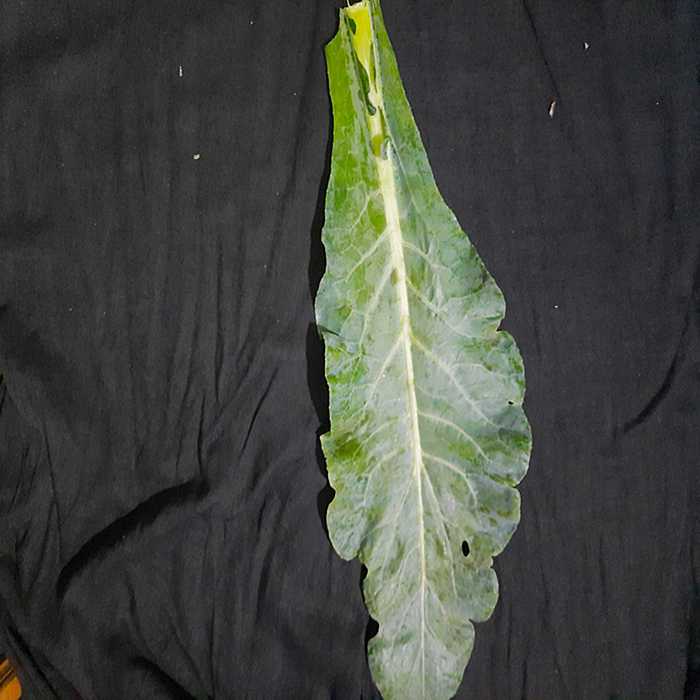
Plant: Cauliflower
Label: Fresh leaf